Ireneusz Sekuła

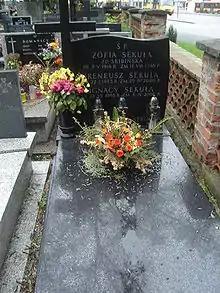
The grave of Ireneusz Sekuła

From December 1993 to March 1995, he was the president of the Central Customs Office. At that time, the prosecutor's office was conducting an investigation related to his interests in " Polnippona." The first attempt to waive the immunity in June 1995 at the request of the Prosecutor-General Włodzimierz Cimoszewicz was unsuccessful, against SLD and the Polish People's Party. Ultimately, his immunity was lifted in November 1996 and the applicant himself supported the request. In February 1998, the Wrocław prosecutor's office accused him of committing four crimes, including for acting to the detriment of the Central Customs Office and the "Polnippon" company, of which he was the president. In the parliamentary elections in 1997, the Democratic Left Alliance did not put it on its lists. On the night of 22-23 March 2000 he was found unconscious in his office in Warsaw. In a serious condition, he was taken to the hospital of the Ministry of National Defense, where he died on 29 April. He was buried in the cemetery in Wilanów.